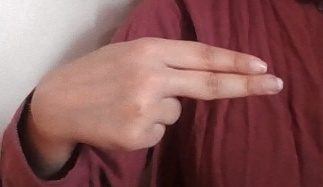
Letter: ain